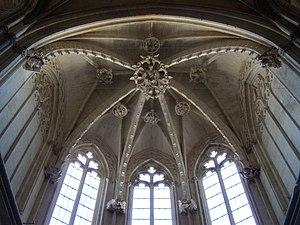
voûte du choeur
La ville d'Avignon a compté et compte encore de nombreuses églises, principalement en raison de son histoire, qui l'a vue devenir au XIVᵉ siècle la capitale de la chrétienté, avec l'installation des papes à l'intérieur de ses murs. Après le départ des papes, les temps incertains des XVᵉ et XVIᵉ siècles laissent place à un déploiement d'une piété baroque dans la ville, avec la construction de nombreuses églises, chapelles et la fondation de très nombreux couvents, lui faisant mériter le nom qui lui est parfois donné, « Altera Roma ».